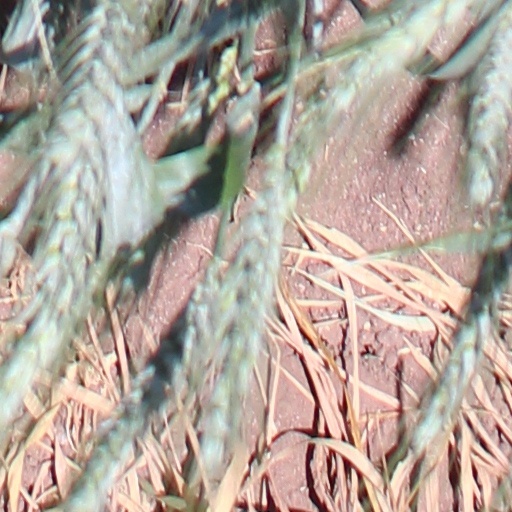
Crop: wheat